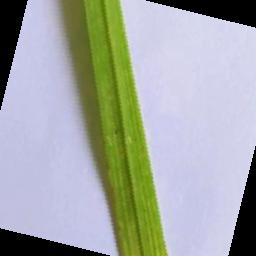
Label: Rice___Brown_Spot